Tess Merkel

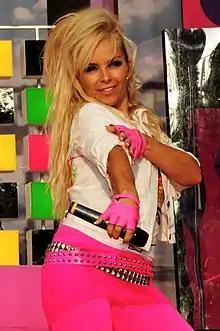
Tess Merkel in 2009

Eva Therese Margaretha Merkel also known as "Tess Merkel" (born 18 April 1970) is a Swedish singer and songwriter who is one of the original members of the pop group Alcazar.